Prince Fielder

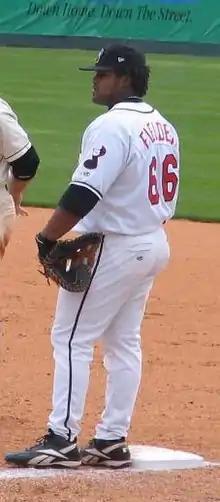
Fielder playing for the Nashville Sounds in 2005

The Milwaukee Brewers drafted Fielder in the first round, with the seventh overall selection, of the 2002 Major League Baseball draft. He signed with the Brewers and began his professional career in minor league baseball with the Ogden Raptors of the Rookie-level Pioneer League. In his first professional game, he hit a grand slam in the bottom of the 9th inning to tie it up. Ogden would go on to win in the 10th inning. He was promoted to the Beloit Snappers of the Single–A Midwest League that season. Fielder spent the 2003 season with Beloit and was promoted to the Huntsville Stars of the Double–A Southern League for the 2004 season.